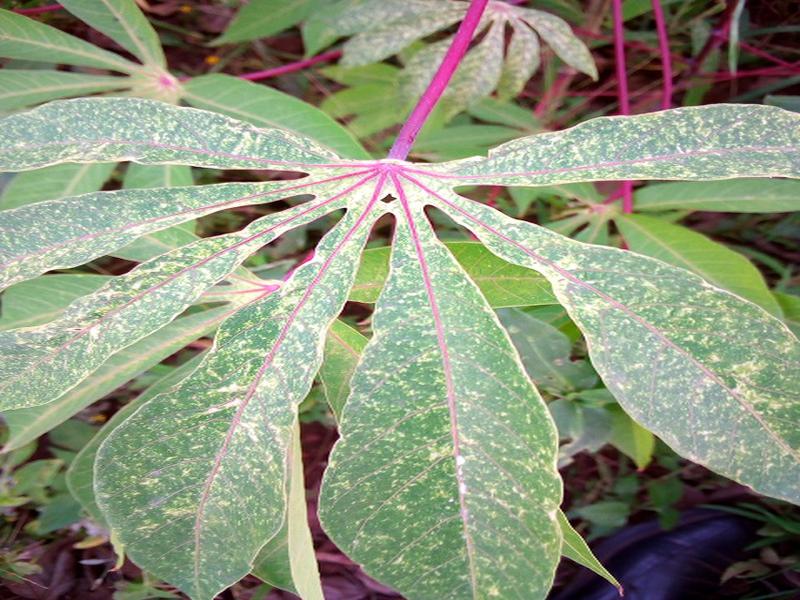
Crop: cassava
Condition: green_mottle